Aeronca C-2

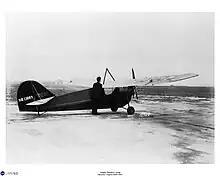
Aeronca C-2N Scout De luxe at Langley. This is now at the EAA Museum, Oshkosh.

Note that a P prefix, as in PC-2N, would indicate that the aircraft was fitted with floats, P standing for Pontoon.